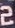
Number: 2